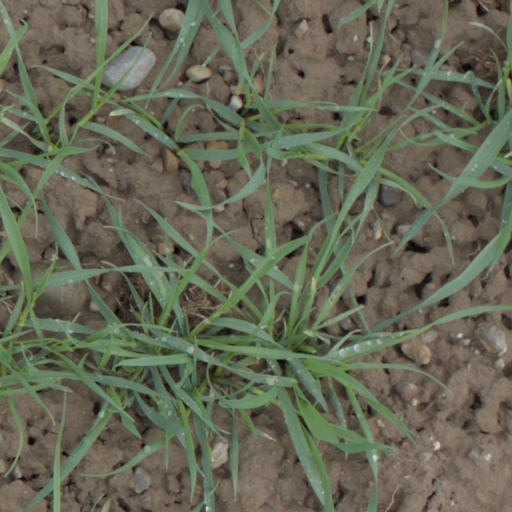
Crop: wheat